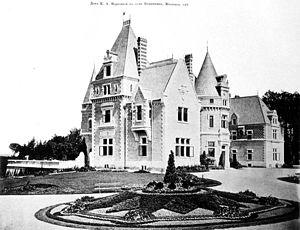
Le château Meyendorff ou Maiendorf est un château néogothique qui fut la propriété du baron Bogdan von Meyendorff. Il se trouve dans le village de Podouchkino du raïon d’Odintsovo près de Moscou. C’est aujourd’hui une résidence du président de la fédération de Russie mis a disposition des chefs d'Etats étrangers lors de leurs visite officielles en Russie.